Vlasina Lake

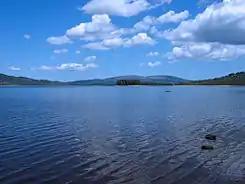
Vlasina Lake

The dam is located in the northwestern part of the lake. It is an embankment dam, built of a concrete core with an earth-filled cover. First plans for the power plant were made in the Kingdom of Yugoslavia, during the Interbellum. Construction ran from 1946 to 1948, when the reservoir was first filled. It is long, wide at the base and at the top, and high (of which is above the ground). The reservoir it creates has a volume of around . Of these, is usable for hydroelectric exploitation. The system of 4 hydroelectric plants called Vrla (I-IV) lies downstream of the lake, on the Vrla River, with a total capacity of . A part of the hydroelectric system is the pump station "Lisina", which pumps in water from the nearby Lisina Lake, chiefly in summer months. Vlasina Lake is also fed by numerous streams, descending from the surrounding mountains. The water level varies, depending on the water influx and drainage of the dam. Two artificial canals enter the lake near the dam: Čemernički kanal from the west and Strvna from east.